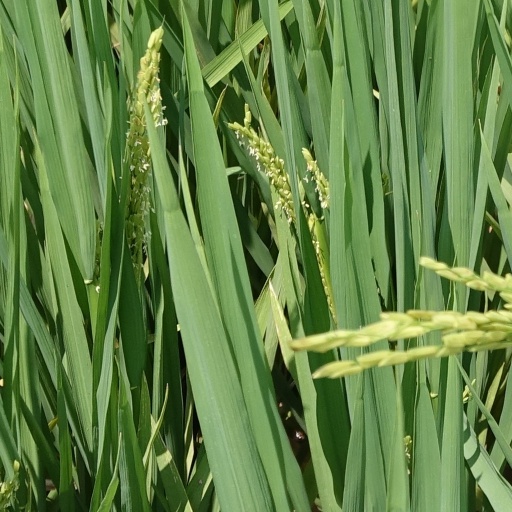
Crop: rice